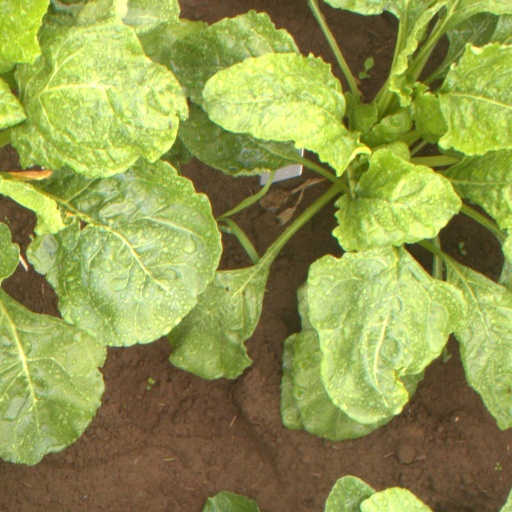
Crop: sugar beet